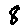
Label: 8